Bobby (band)

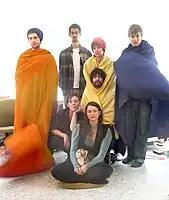

Bobby is a cooperative musical project based on the talents of musicians from Partisan Records and Knitting Factory Records which is notable for achieving an avant garde alternative sound using polyrhythm as well as achieving critical acclaim before releasing their first album entitled "Bobby". They signed a contract with Partisan Records in 2010.